Economy of Cameroon

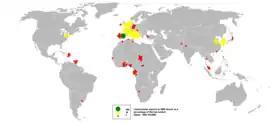
Cameroonian exports in 2006

The Enhanced Structural Adjustment Facility (ESAF) signed recently by the IMF and Government of Cameroon calls for greater macroeconomic planning and financial accountability; privatization of most of Cameroon's nearly 100 remaining non-financial parastatal enterprises; elimination of state marketing board monopolies on the export of cocoa, certain coffees, and cotton; privatization and price competition in the banking sector; implementation of the 1992 labor code; a vastly improved judicial system; and political liberalization to boost investment.